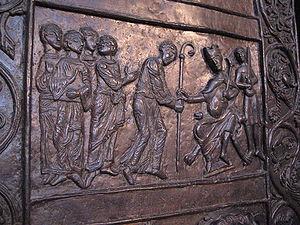
Gniezno est une ville d'environ 70 000 habitants située dans le Centre-Ouest de la Pologne, à une cinquantaine de kilomètres au nord-est de Poznań. L'une des premières place forte de la dynastie des Piast, Gniezno devient la première capitale de la Pologne au Xᵉ siècle, et est resté tout au long de l'histoire du pays une ville de premier plan. Premier archevêché polonais, ce chef-lieu de district fait partie de la voïvodie de Grande-Pologne.